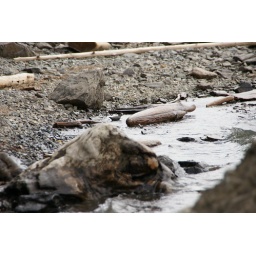
Dipper bird taking a bath in lake